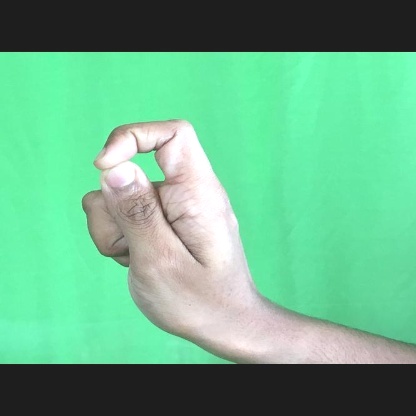
Mudra: Kapith